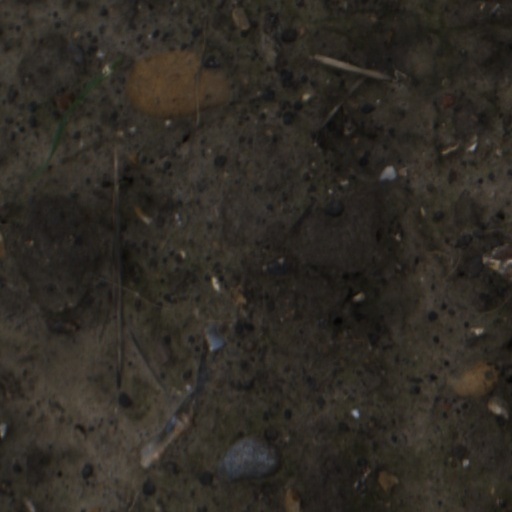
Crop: wheat